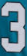
Number: 3